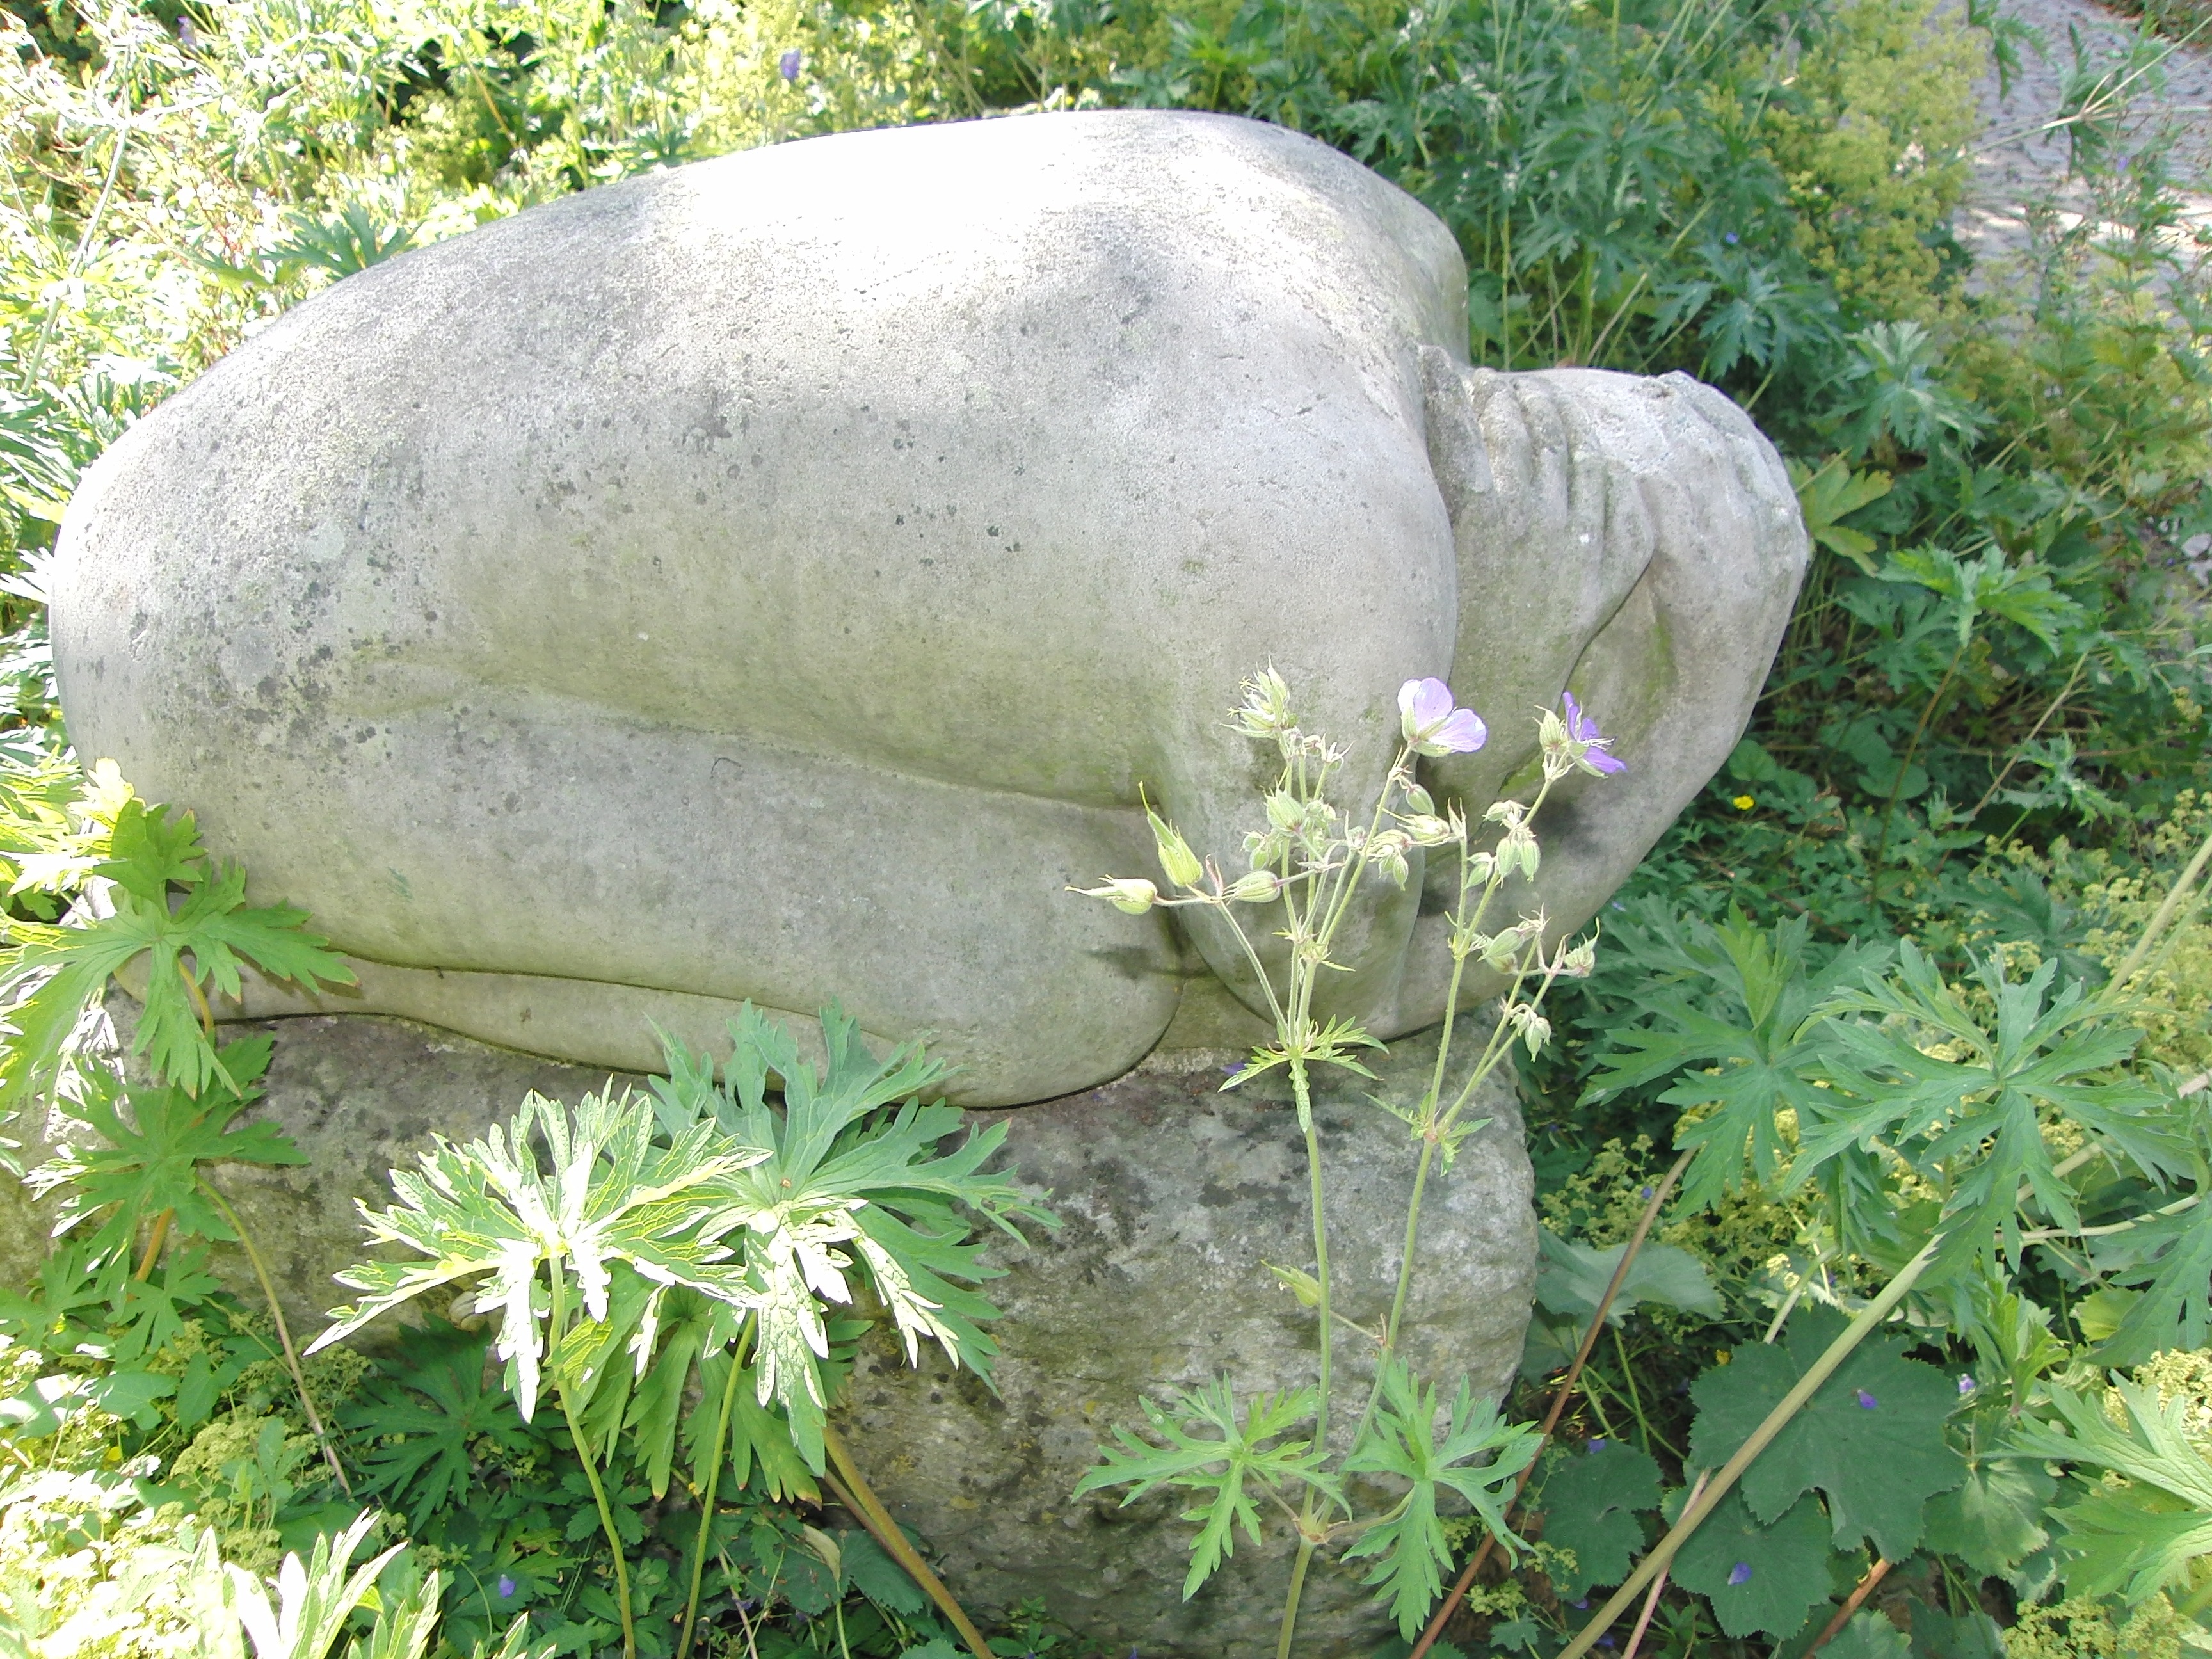
plant, lawn, flower, monument, garden, gourd, stone figure, enslaved